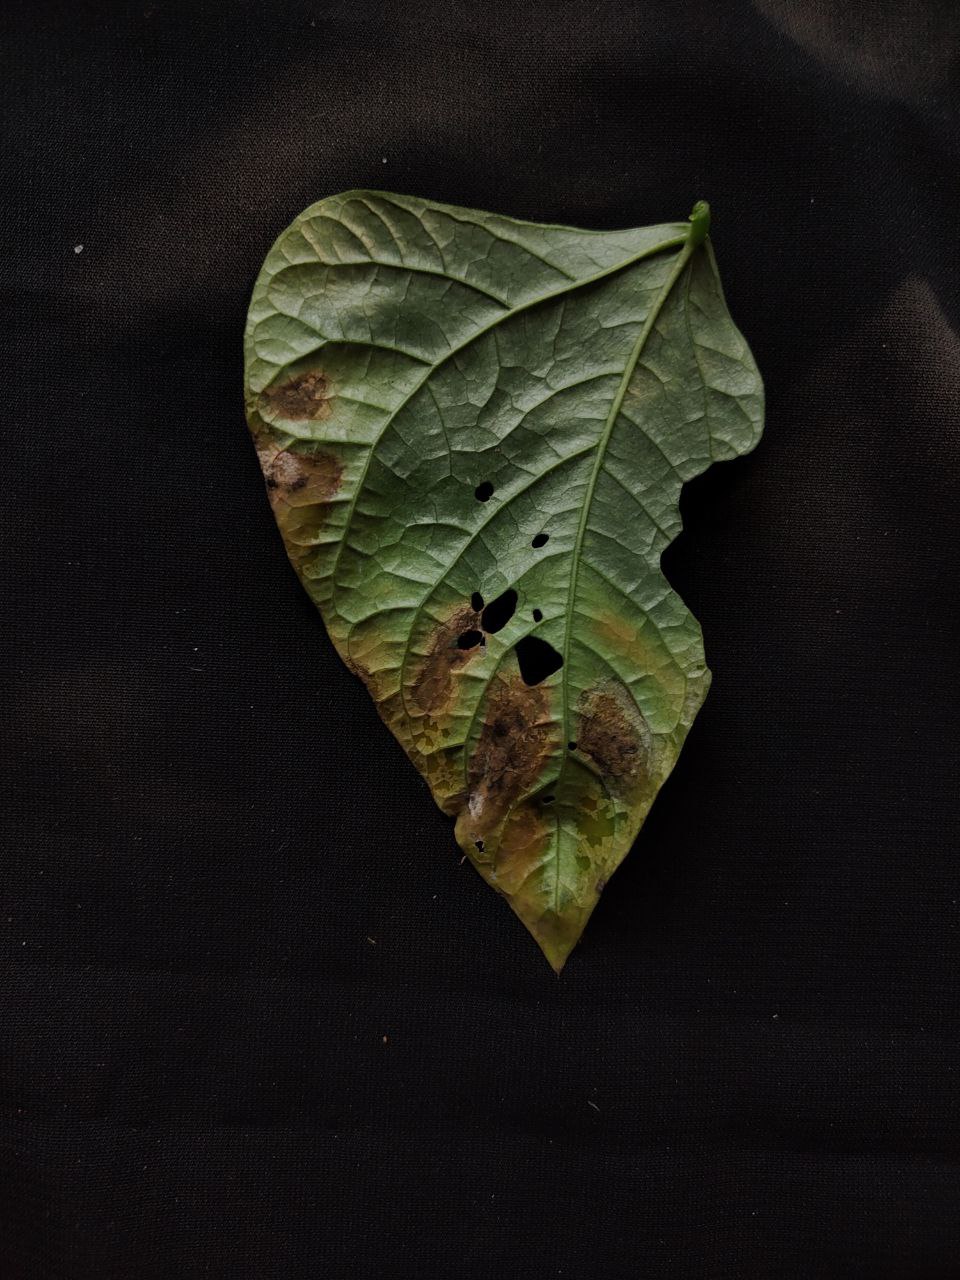
Crop: cowpea
Leaf condition: Bacterial wilt